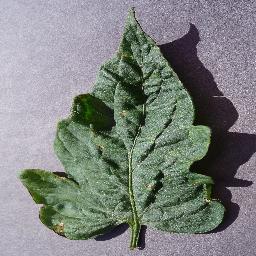
Label: Tomato___Target_Spot